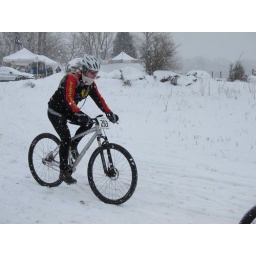
Winter mountain bike racing in Leesburg, VA